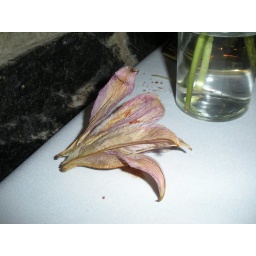
Dead flower on my table at Mt. Washington Tavern in Baltimore Maryland